Bully Kutta

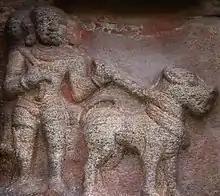
An ancient depiction of the Alangu Mastiff in the Darasuram Temple in the Thanjavur district of India

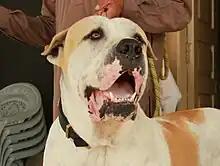
A Bully Kutta

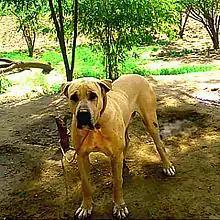
A Bully Kutta

Bully Kutta literally translates to "heavily wrinkled dog". The word "Bully" comes from the root word of the Hindustani and Punjabi language "Bohli" which means "heavily wrinkled". "Kutta" means dog in the Punjabi language.